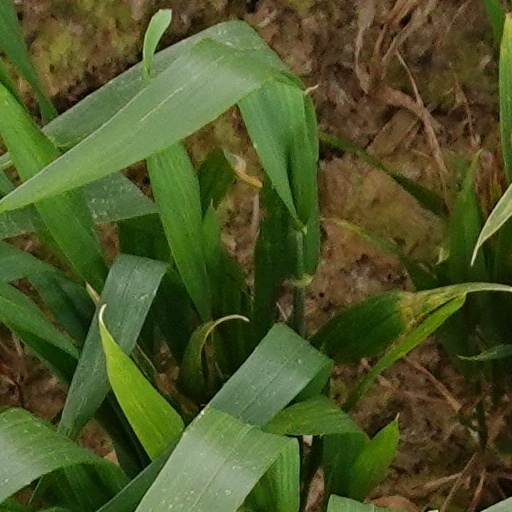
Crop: wheat